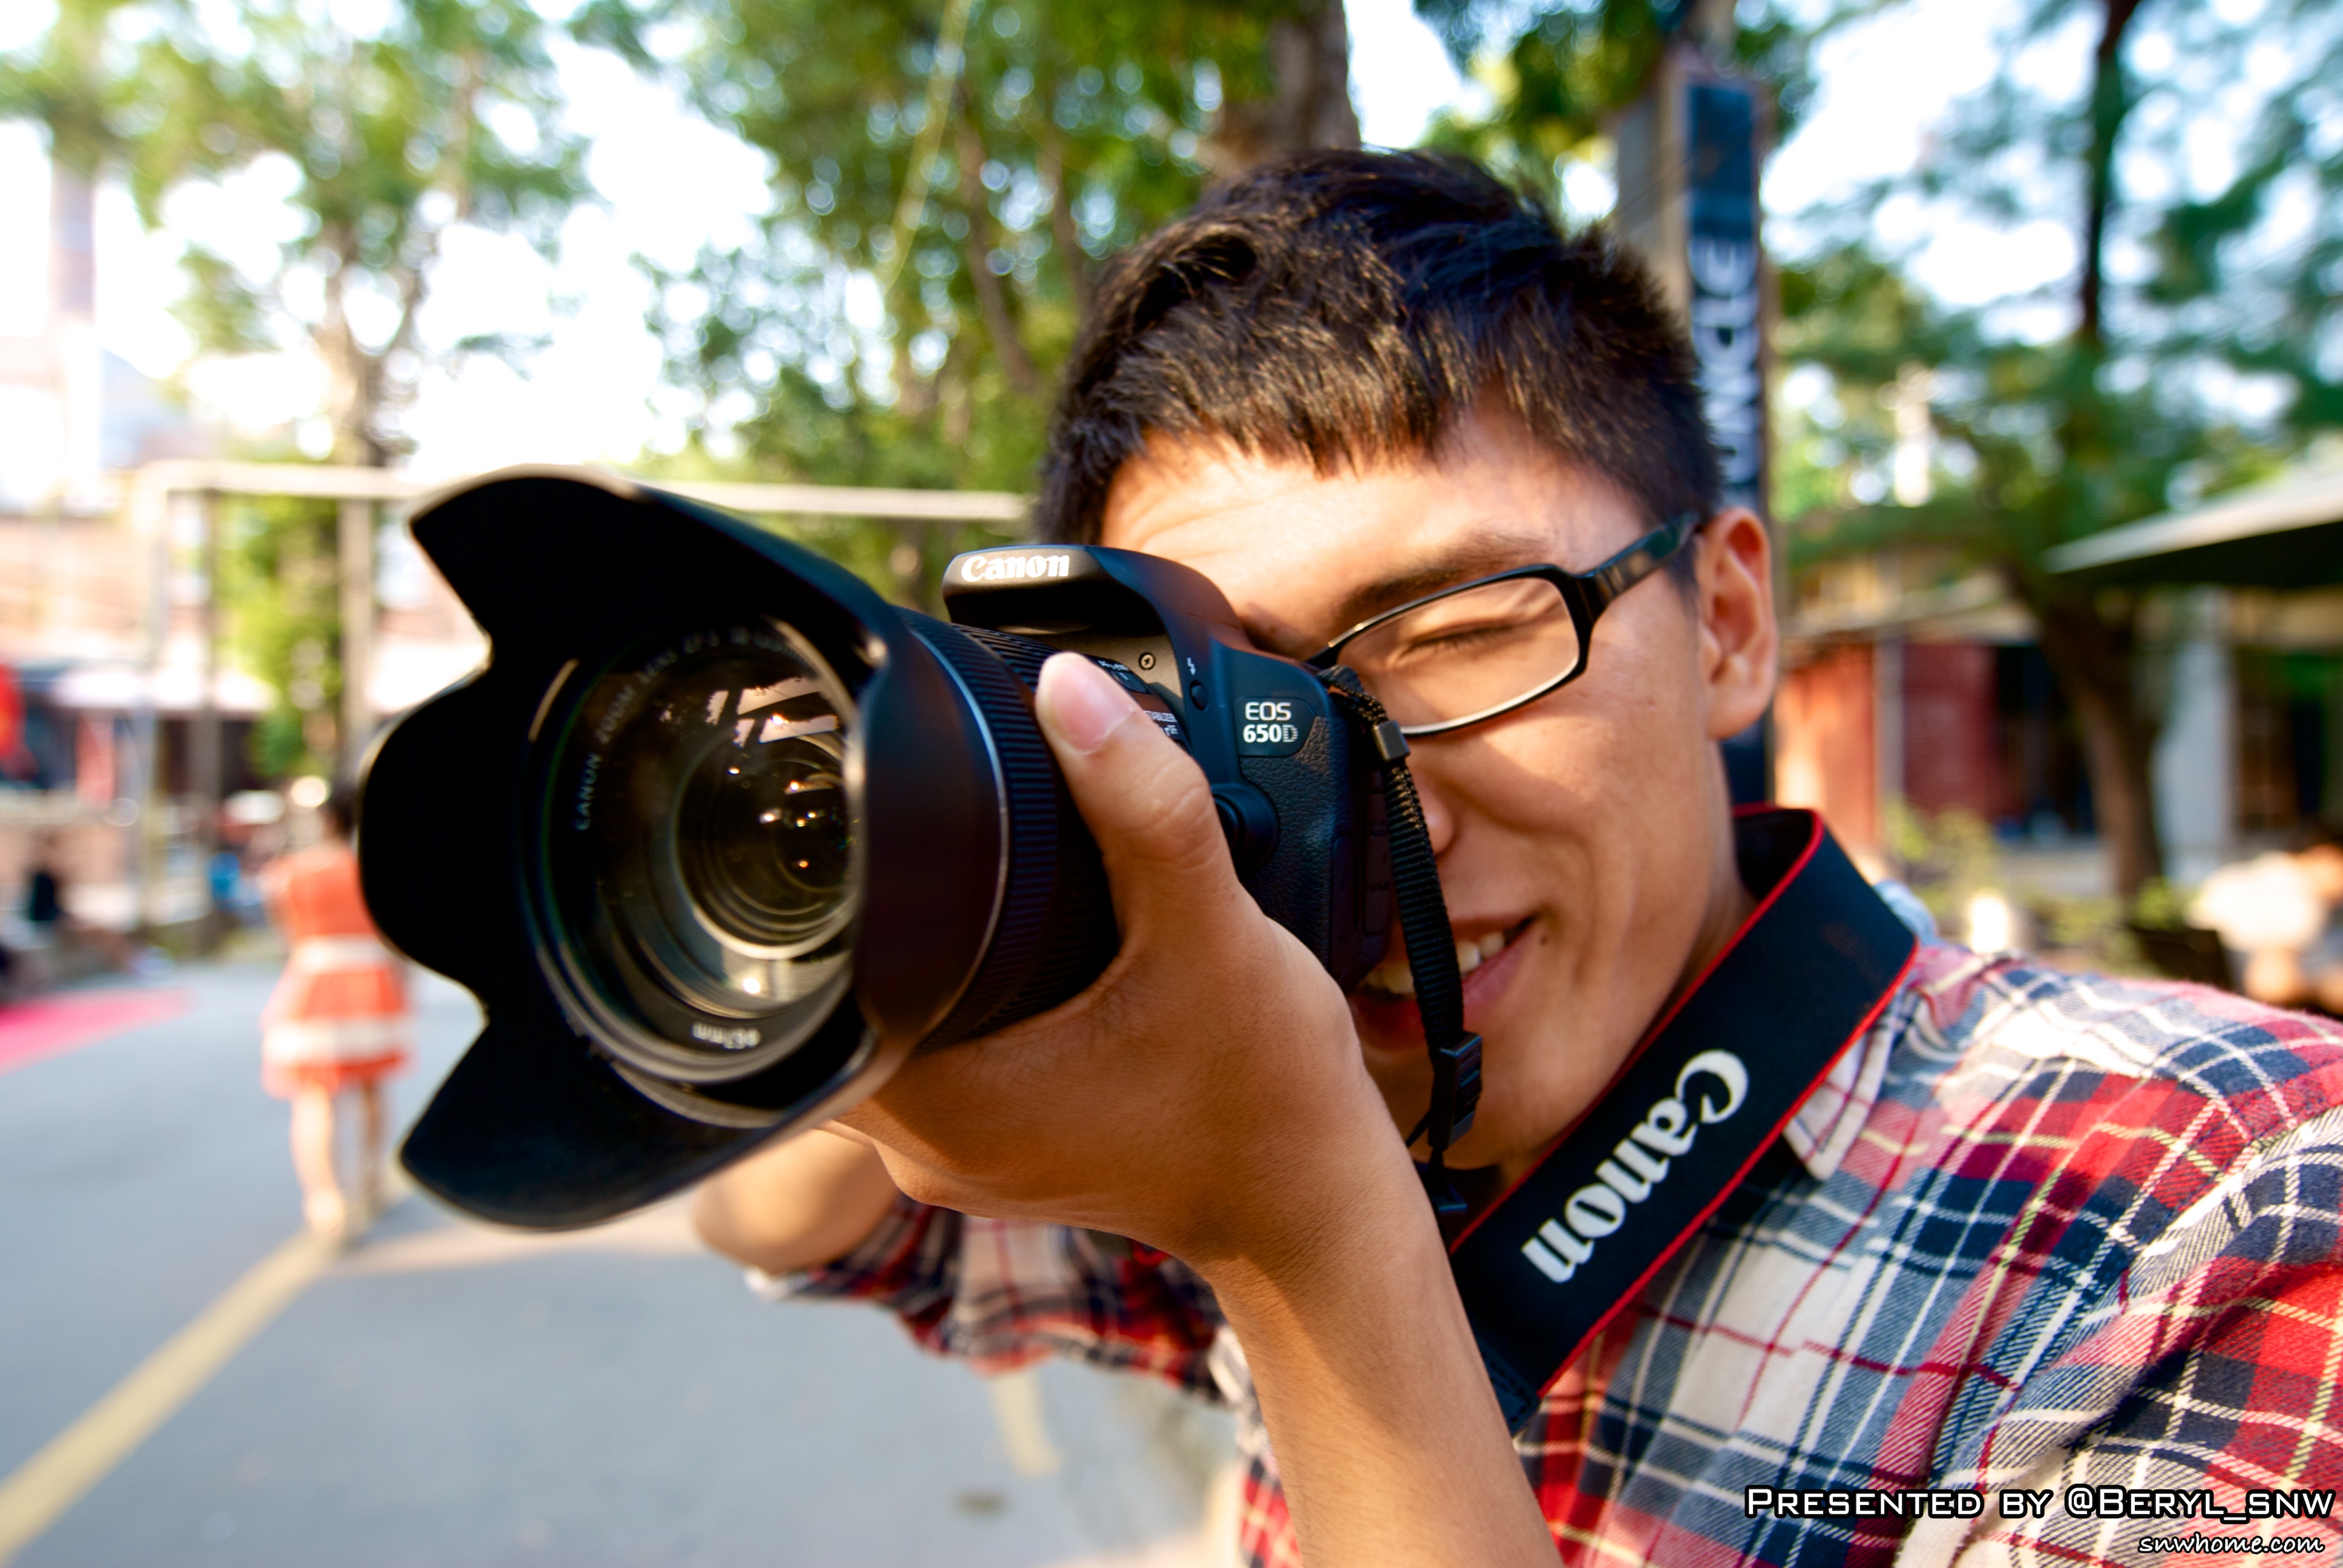
person, creative, people, sky, girl, boy, male, model, student, child, outdoors, girls, fun, boys, university, canton, china, guangzhou, interaction